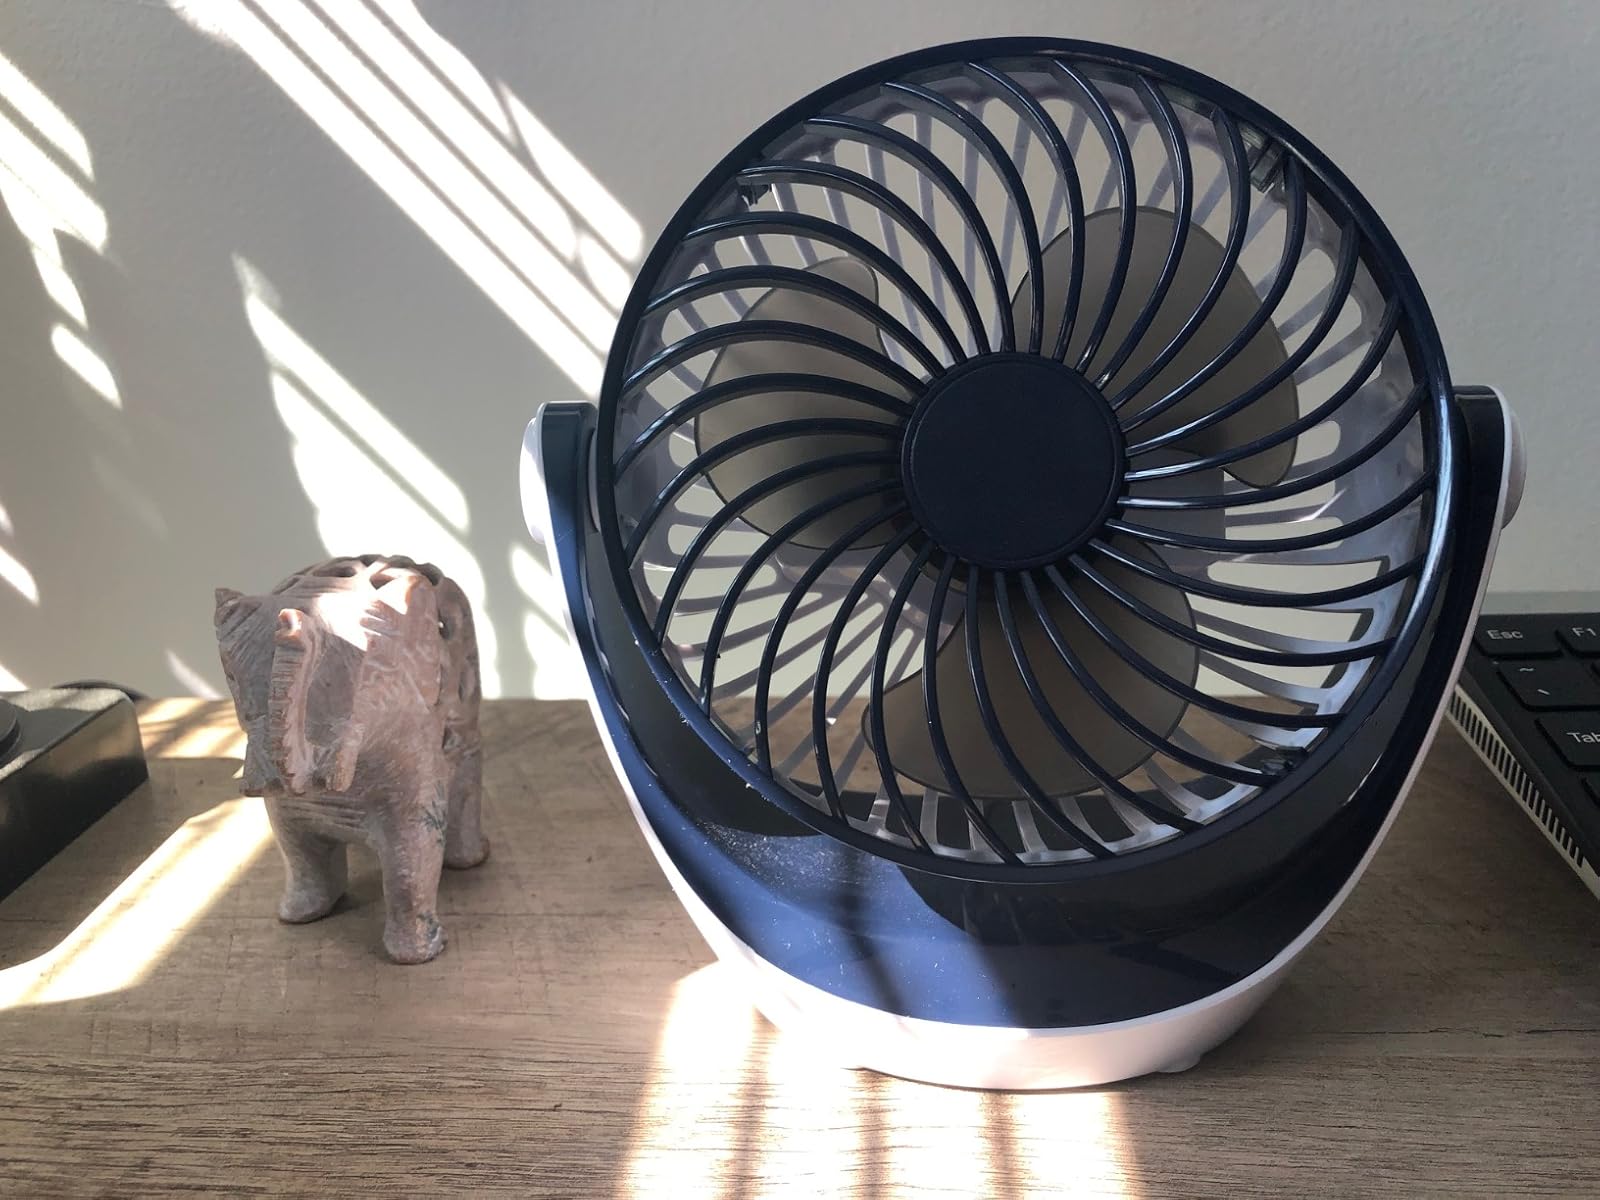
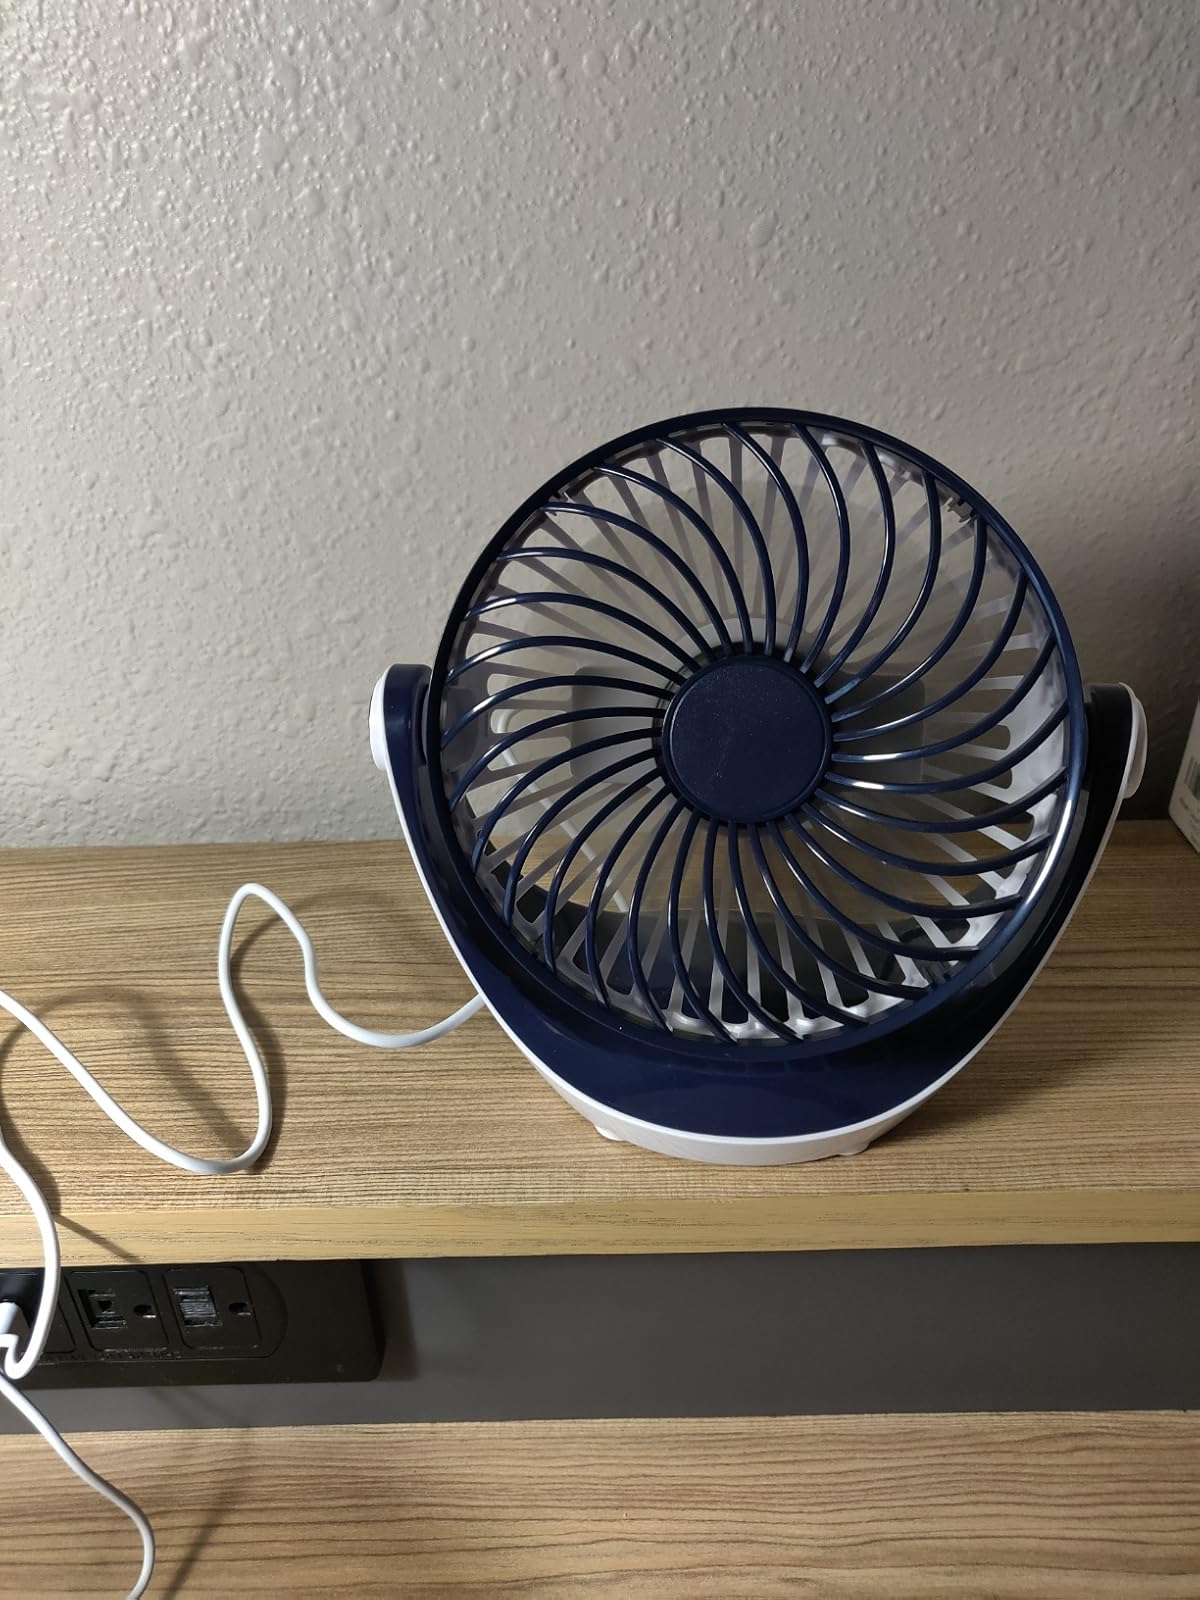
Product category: fan
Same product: yes